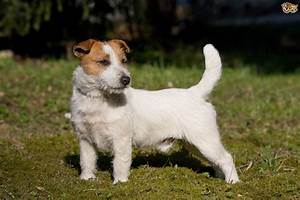
Label: dog